Heinkel He 219 Uhu

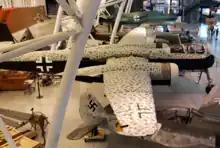
Heinkel He 219 at the Steven F. Udvar-Hazy Center. 22 May 2021

The follow-on series to the He 219As in service was to be the "He 219B" fitted with the new 1,864 kW (2,500 hp) Junkers Jumo 222A/B 24-cylinder engines which would have allowed the He 219 to reach 700 km/h (440 mph). The He 219B was also to have had an increased span of 22.06 m (72.38 ft), for better high altitude performance. The Jumo 222 did not reach production status, with just under 300 examples built in at least three differing displacement sizes. Only a few test machines were ever fitted with the engines; some additional airframes were built with the enlarged wing. These examples were intended to fly with high-altitude versions of the standard DB 603 powerplants in place of the Jumo 222 multibank powerplants, but only one or two test machines ever flew with them.